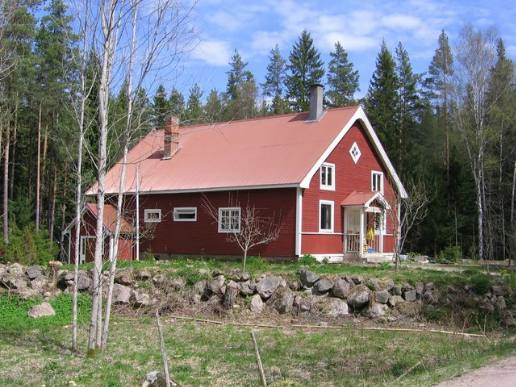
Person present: No